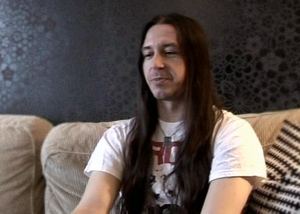
Opeth / Biografi / Deliverance og Damnation (2002 – 2004)
Per Wiberg i 2008.
Opeth er et svensk progressivt dødsmetalband, dannet i 1990 af sangeren David Isberg. Bandet har gennem årene haft en række forskellige medlemmer, men sanger, guitarist og sangskriver Mikael Åkerfeldt har været bandets drivkraft, siden han kom med i bandet kort efter dets dannelse.